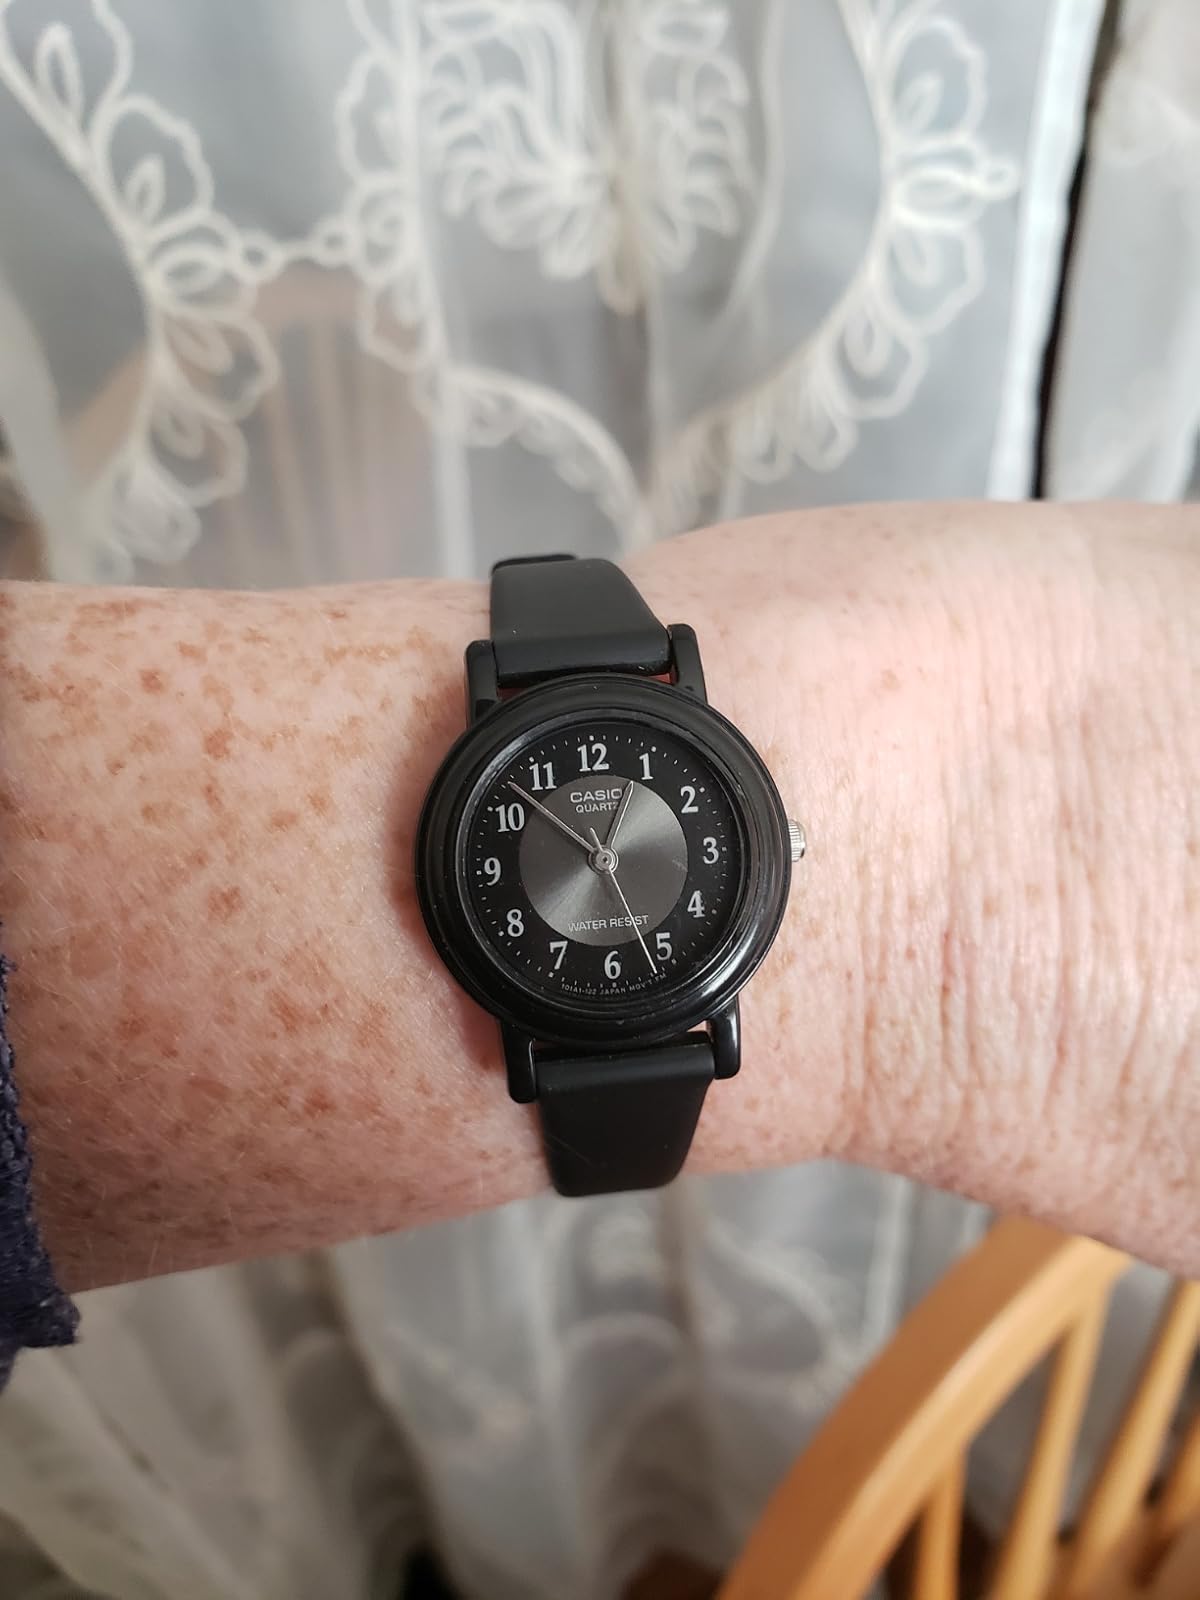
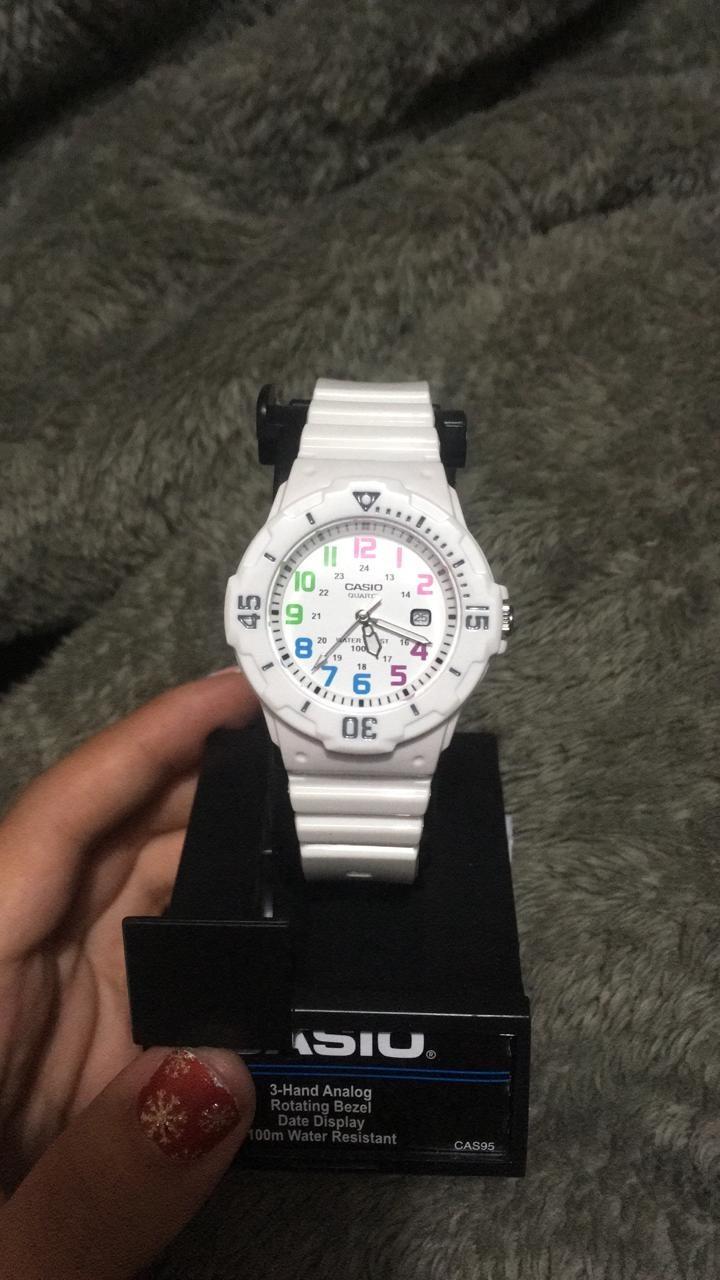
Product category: accessories_watch
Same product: no